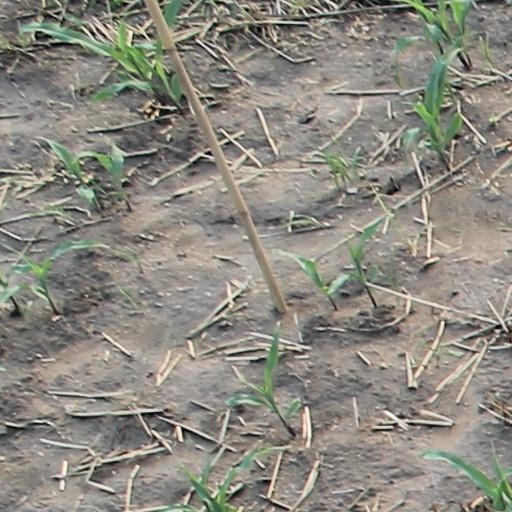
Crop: maize; corn